Leslie Isben Rogge

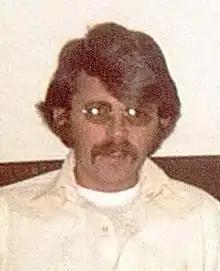
Rogge in 1973

Leslie Isben Rogge (born March 8, 1940) is an American bank robber who was the first criminal on the FBI's Ten Most Wanted Fugitives to be apprehended due to the internet.